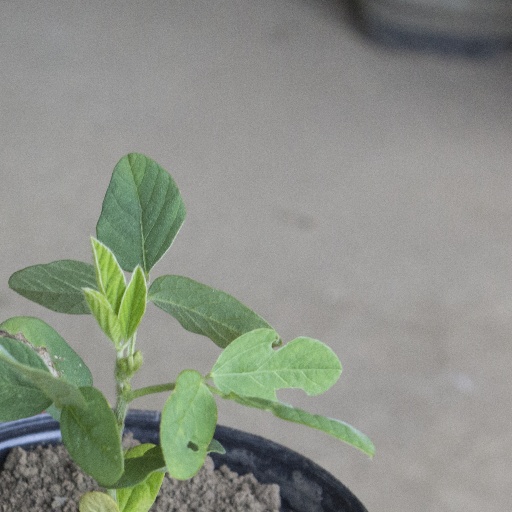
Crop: soybean